Patterson Brothers Commercial Building and House

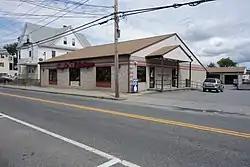
This hardware store is located at 159-161 Broad Street, the site where Patterson Brothers Commercial Building and House once stood.

The Patterson Brothers Commercial Building and House (Rogers Hardware) was an historic commercial building in Valley Falls, a village of Cumberland, Rhode Island.